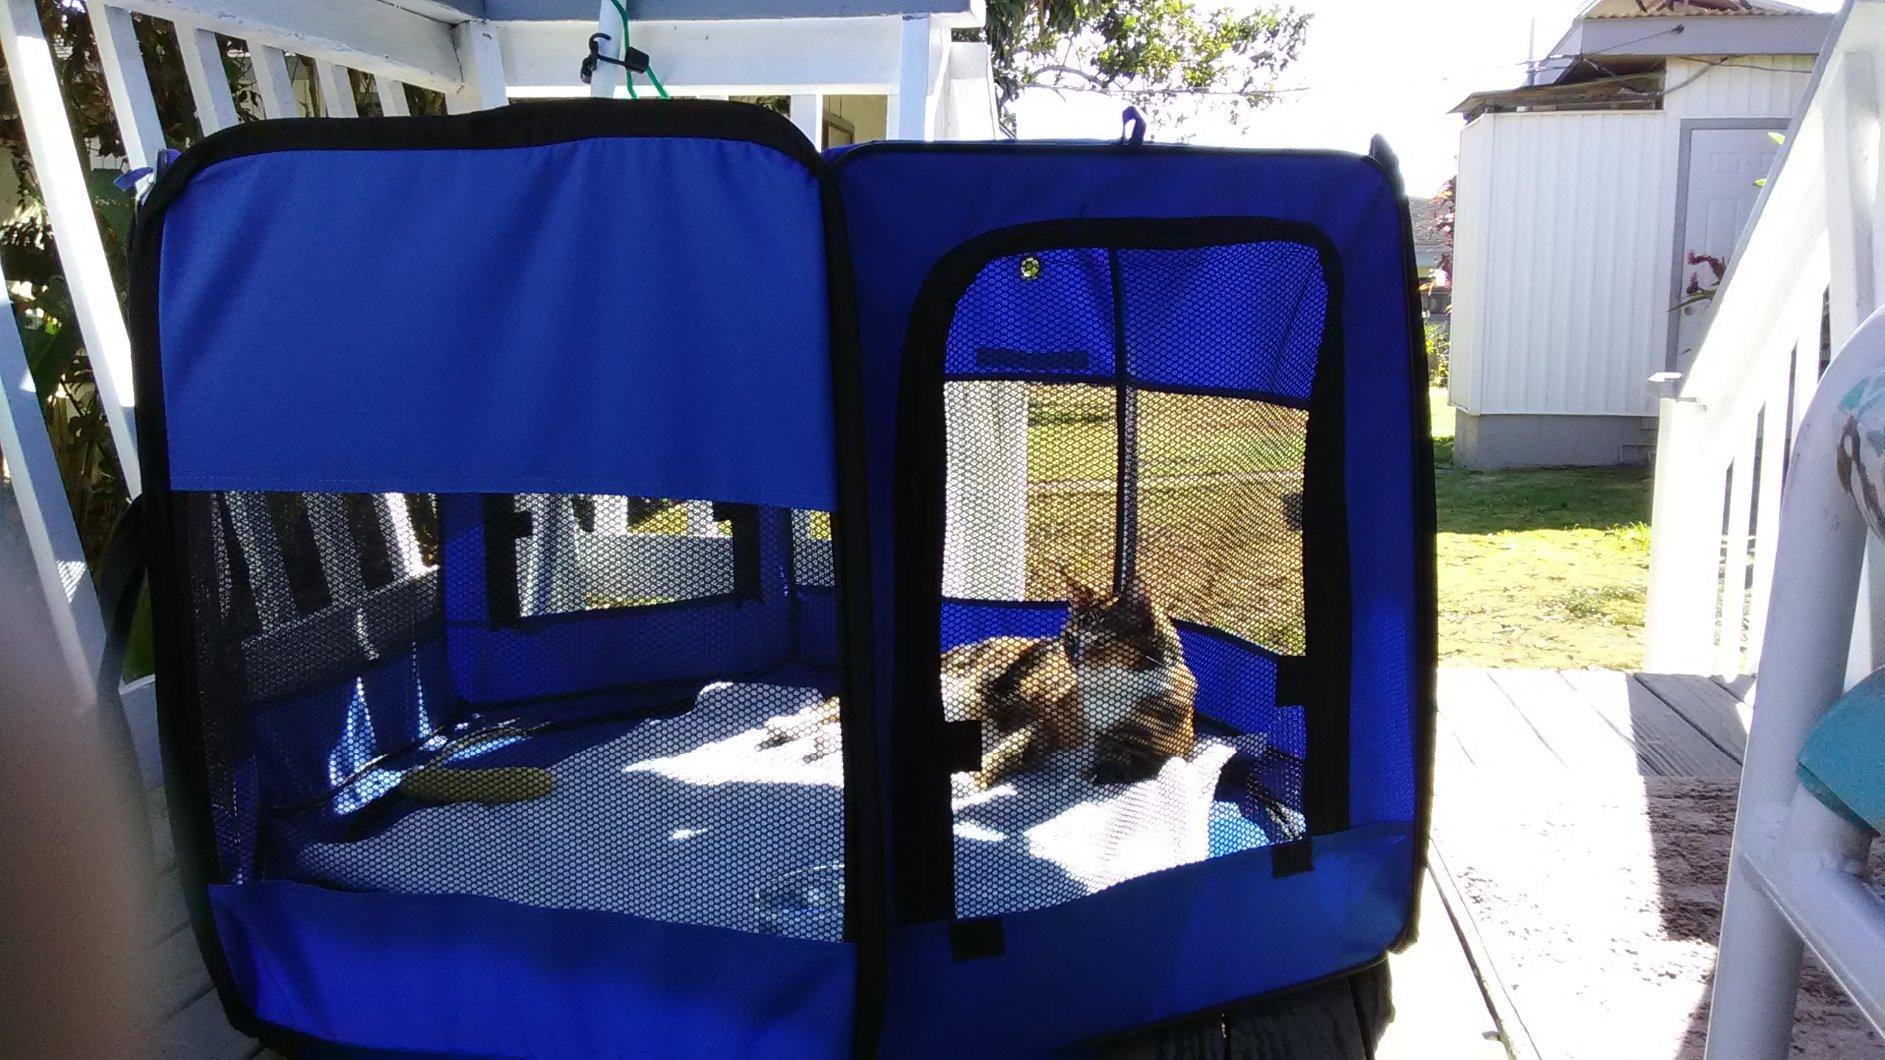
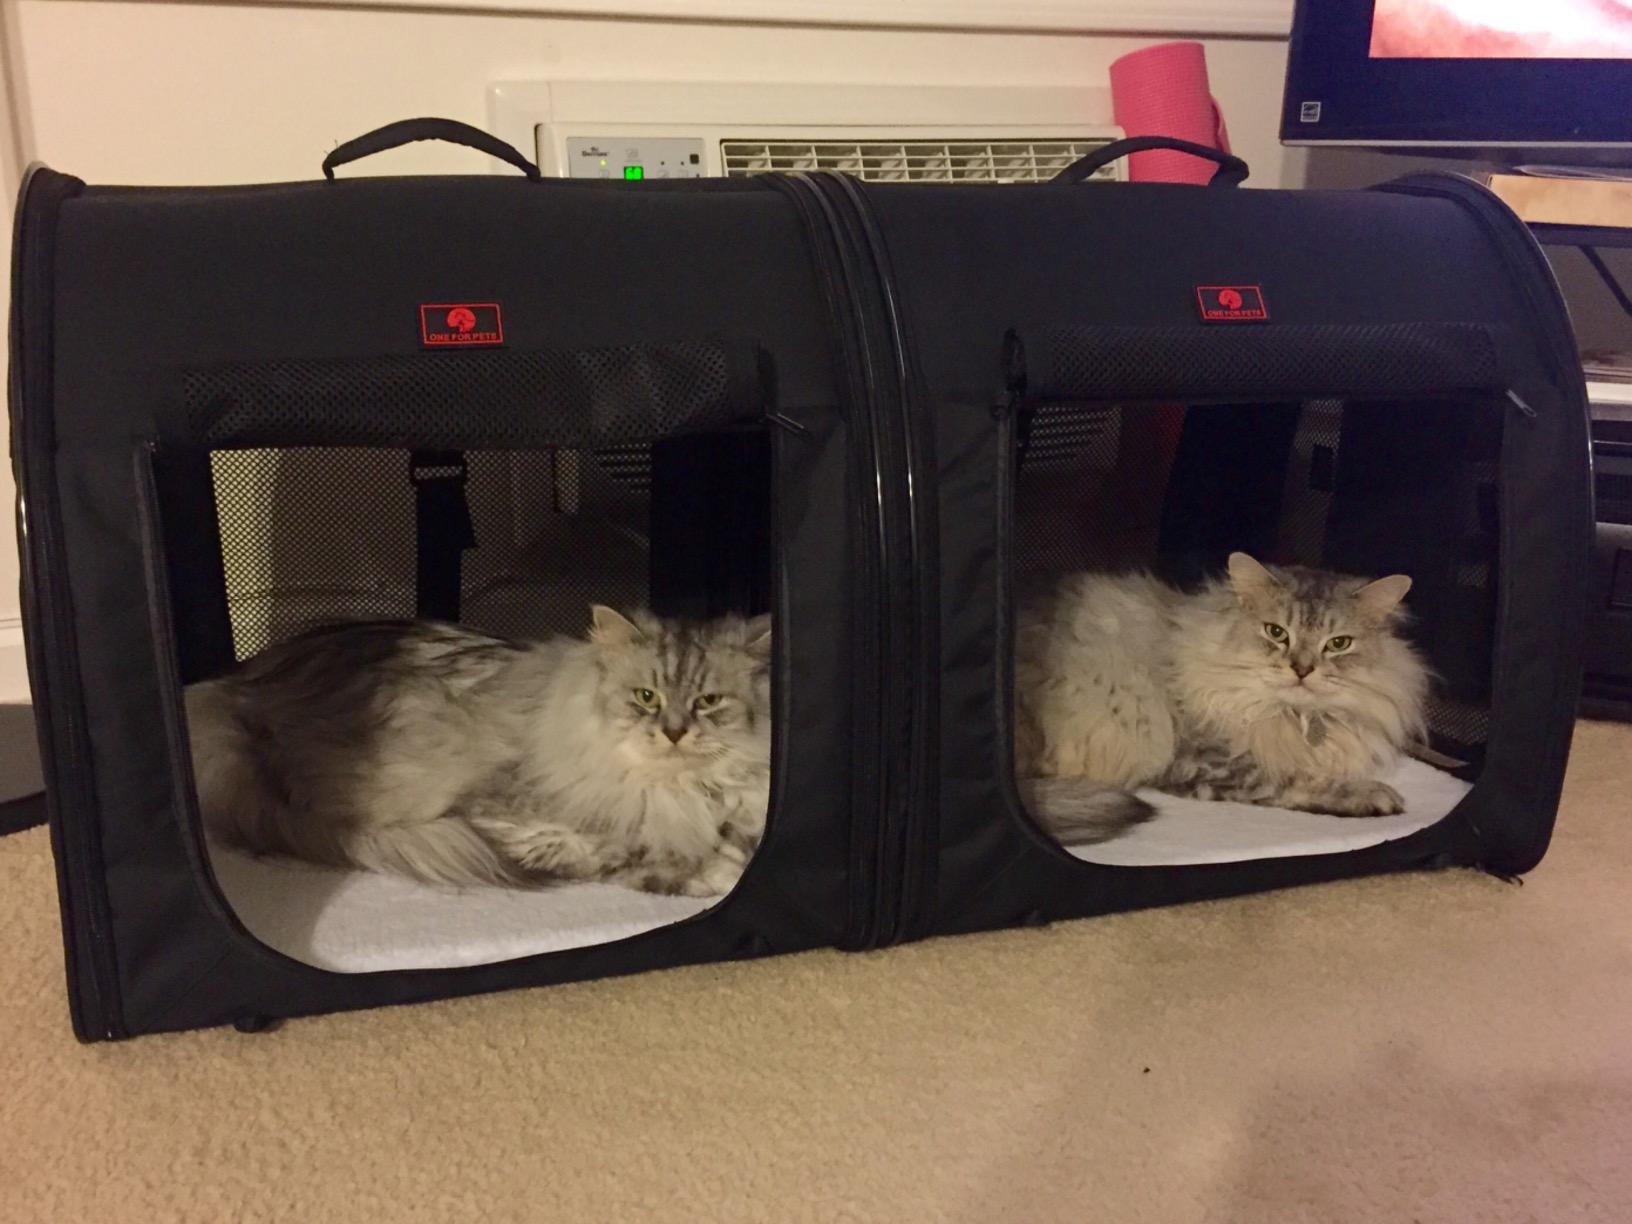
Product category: items_kennel
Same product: no